Jon Clark (lighting designer)

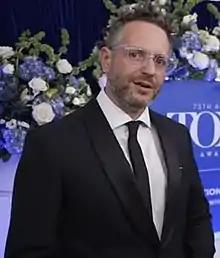
Clark in 2022

He won a Tony Award in the category Best Lighting Design in a Play for "The Lehman Trilogy" on Broadway and an Olivier Award for The Inheritance in the West End. He has received further nominations for both awards. He won his second Tony Award for Best Lighting Design of a Play in 2025 for his work on .